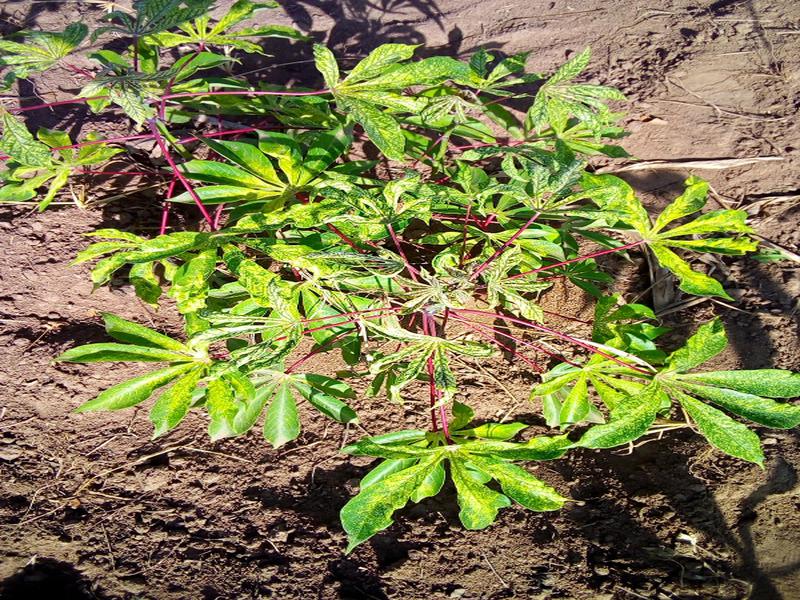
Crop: cassava
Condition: green_mottle